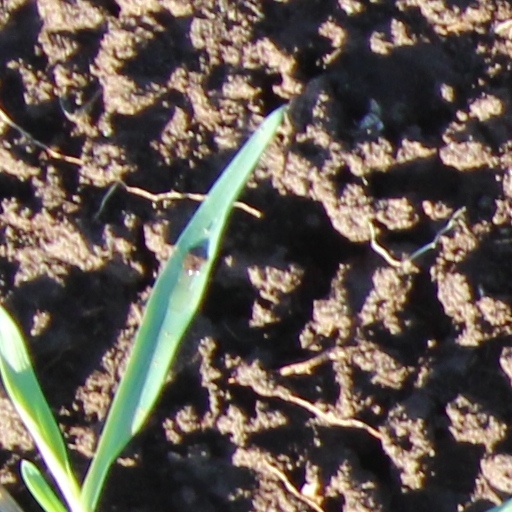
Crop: wheat